Bhaba Pagla

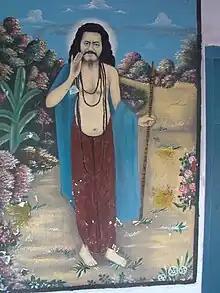
A wall painting of Bhaba Pagla.

Bhabendramohan Ray Chaudhury (17 October 1902 – 26 February 1984), better known as Bhaba Pagla, was an Indian lyricist, composer, and a devotee of goddess Kali. He is known for his contributions to Bengali folk music. His conventional education did not exceed the primary school level but his creations, mostly lyrics, had been sunk into a deep inner meaning and located in a high thought though common words used for cultural expression. The lyrics also had been composed by him with easy harmony to entertain the masses.